Souk El Koutbiya

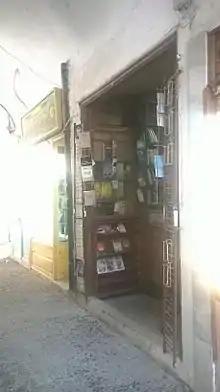
View of the souk

Souk El Koutbiya is one of the souks in the medina of Tunis. It is specialized in the selling of books.